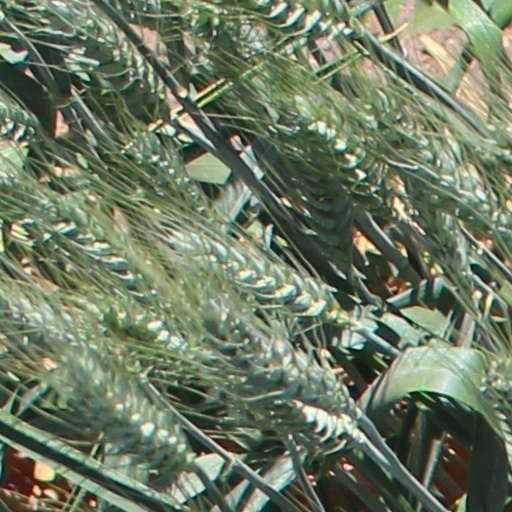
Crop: wheat